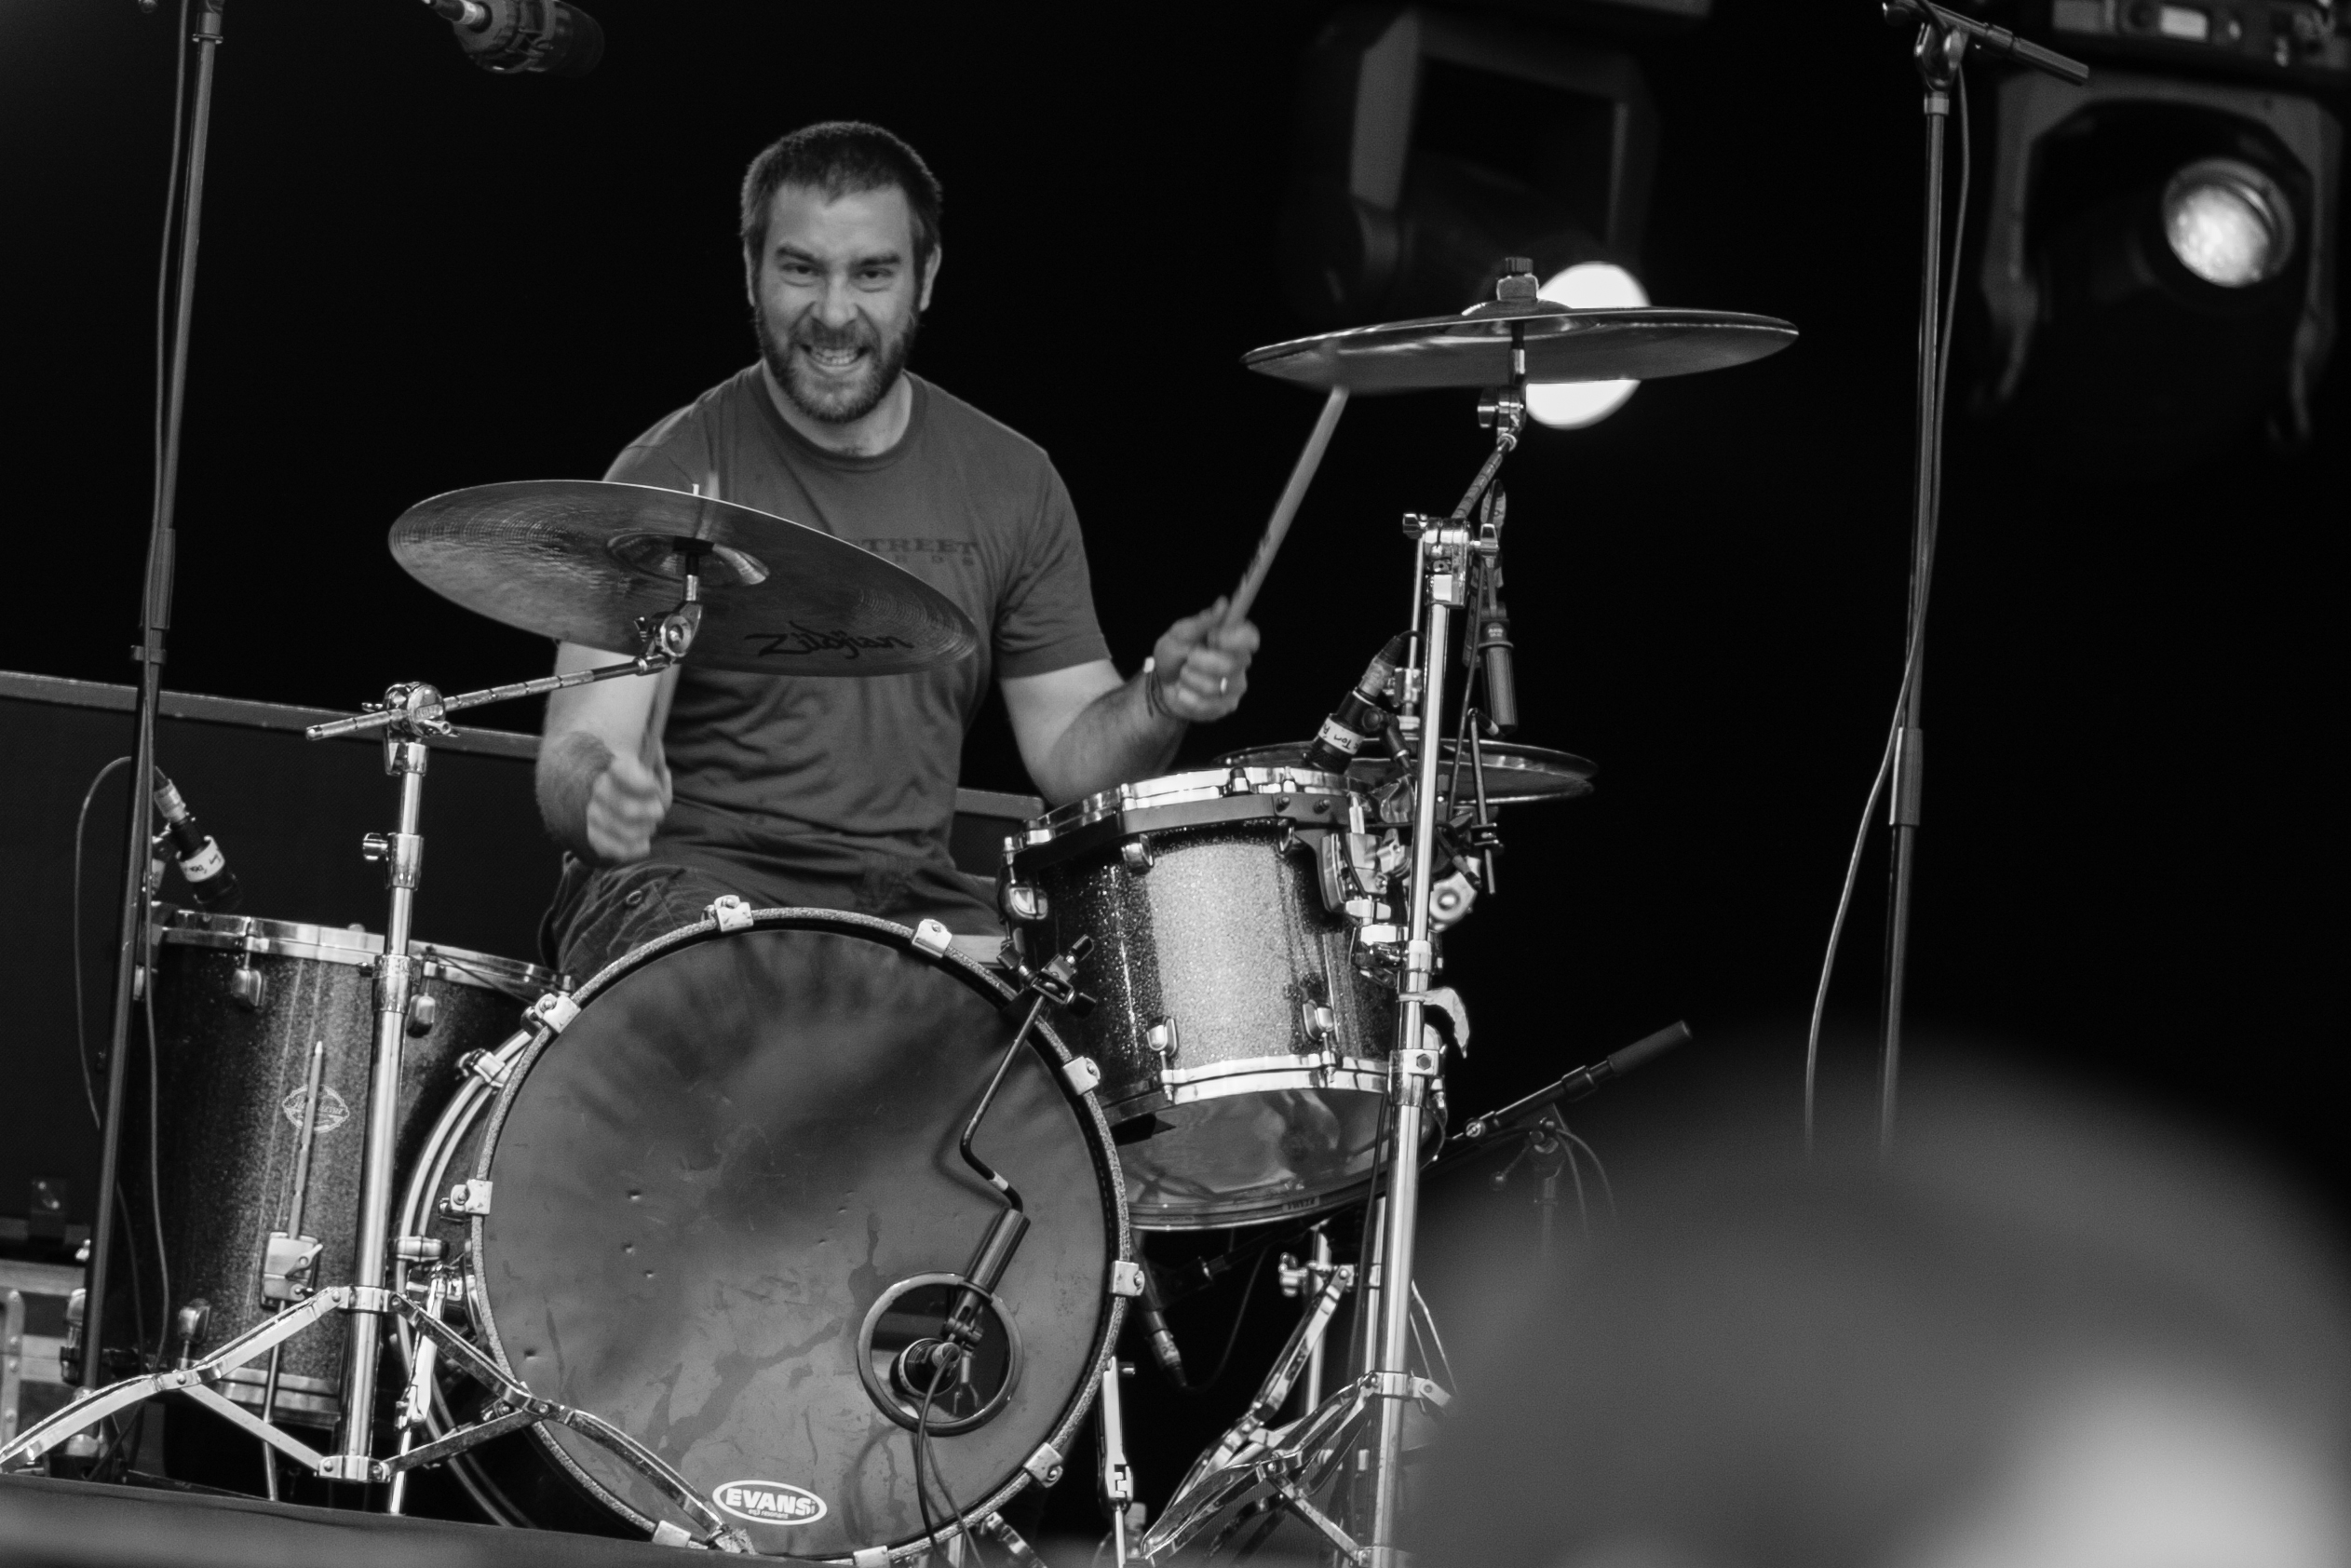
music, black and white, concert, live, canon, musician, black, monochrome, drum, musical instrument, percussion, festival, 40d, gig, fete, future, left, huma, fetedelhumanite, performance, guitarist, drums, drummer, entertainment, bass drum, monochrome photography, skin head percussion instrument